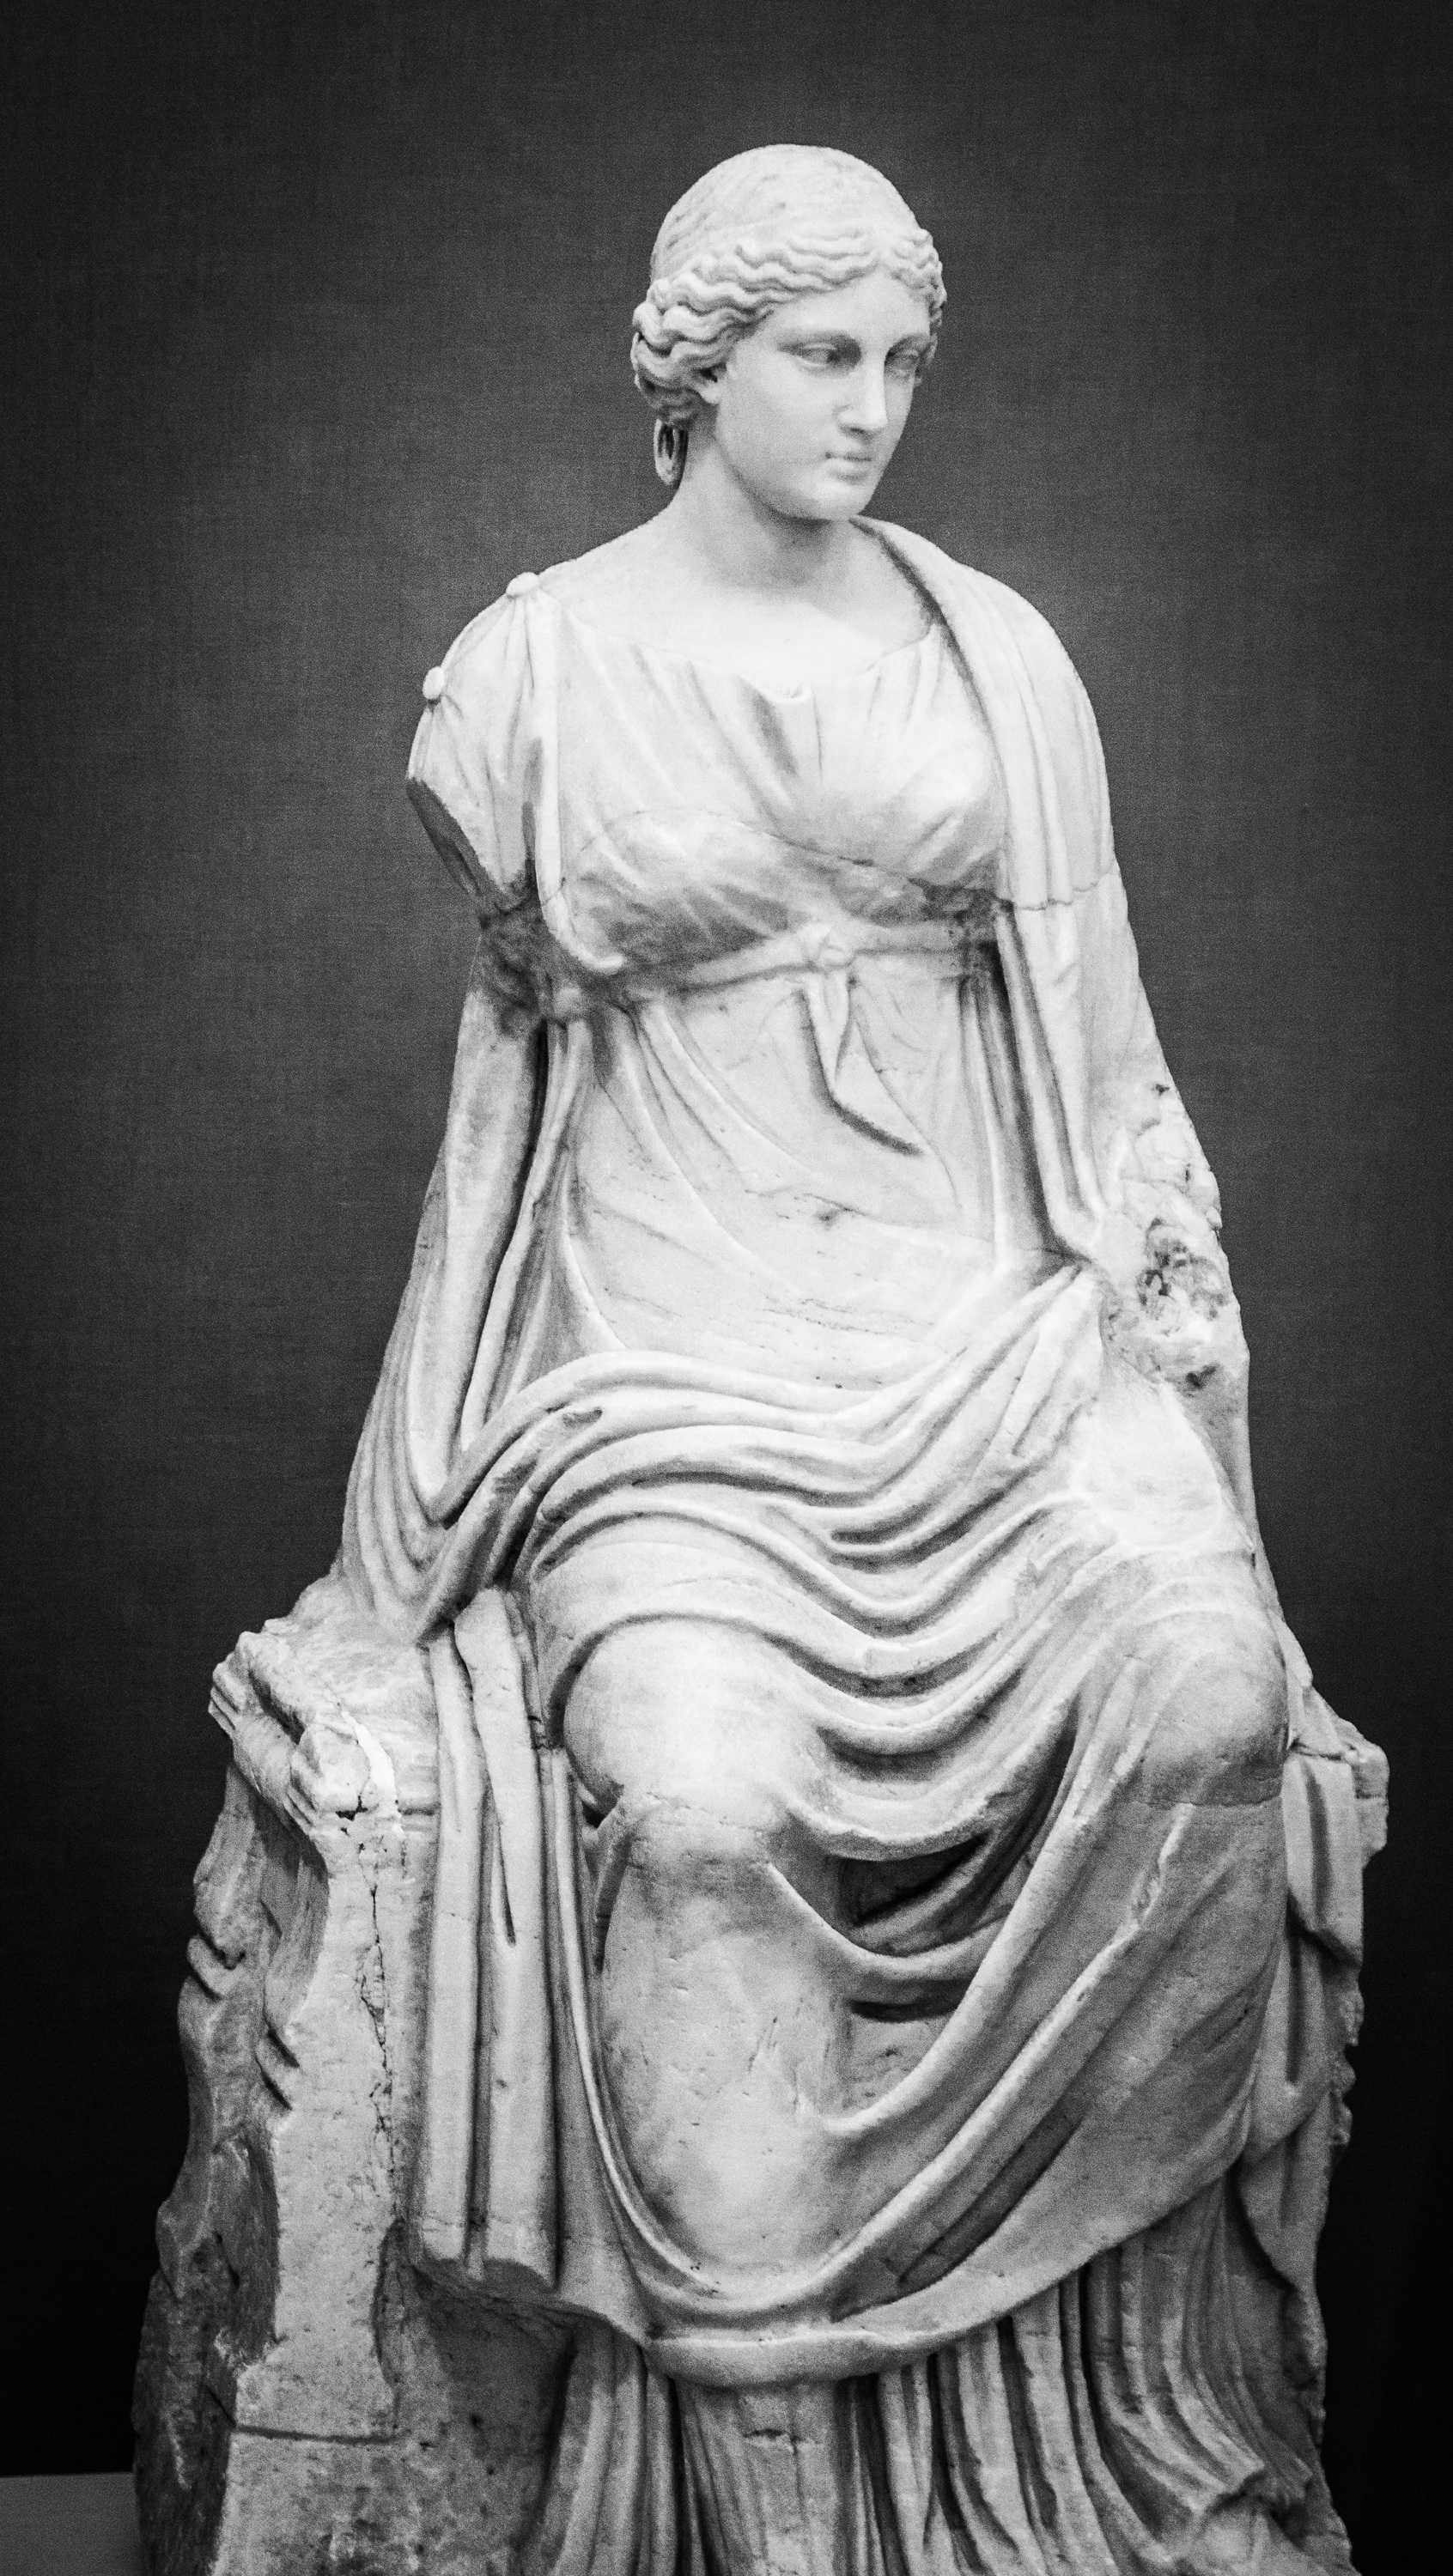
black and white, antique, monument, statue, monochrome, sculpture, art, spirituality, monochrome photography, ancient history, abbot, human positions, classical sculpture